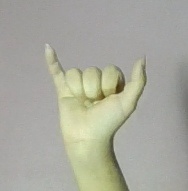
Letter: ya